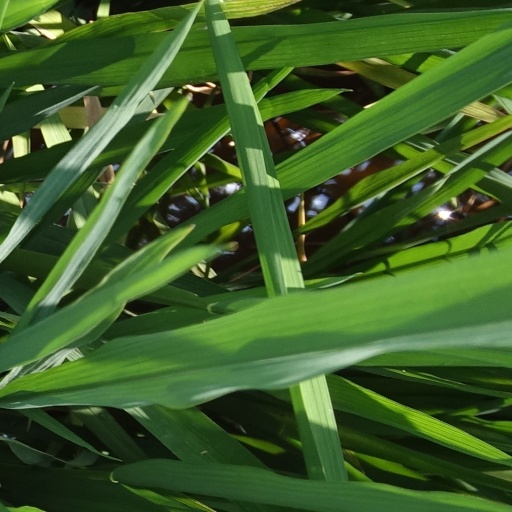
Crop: rice